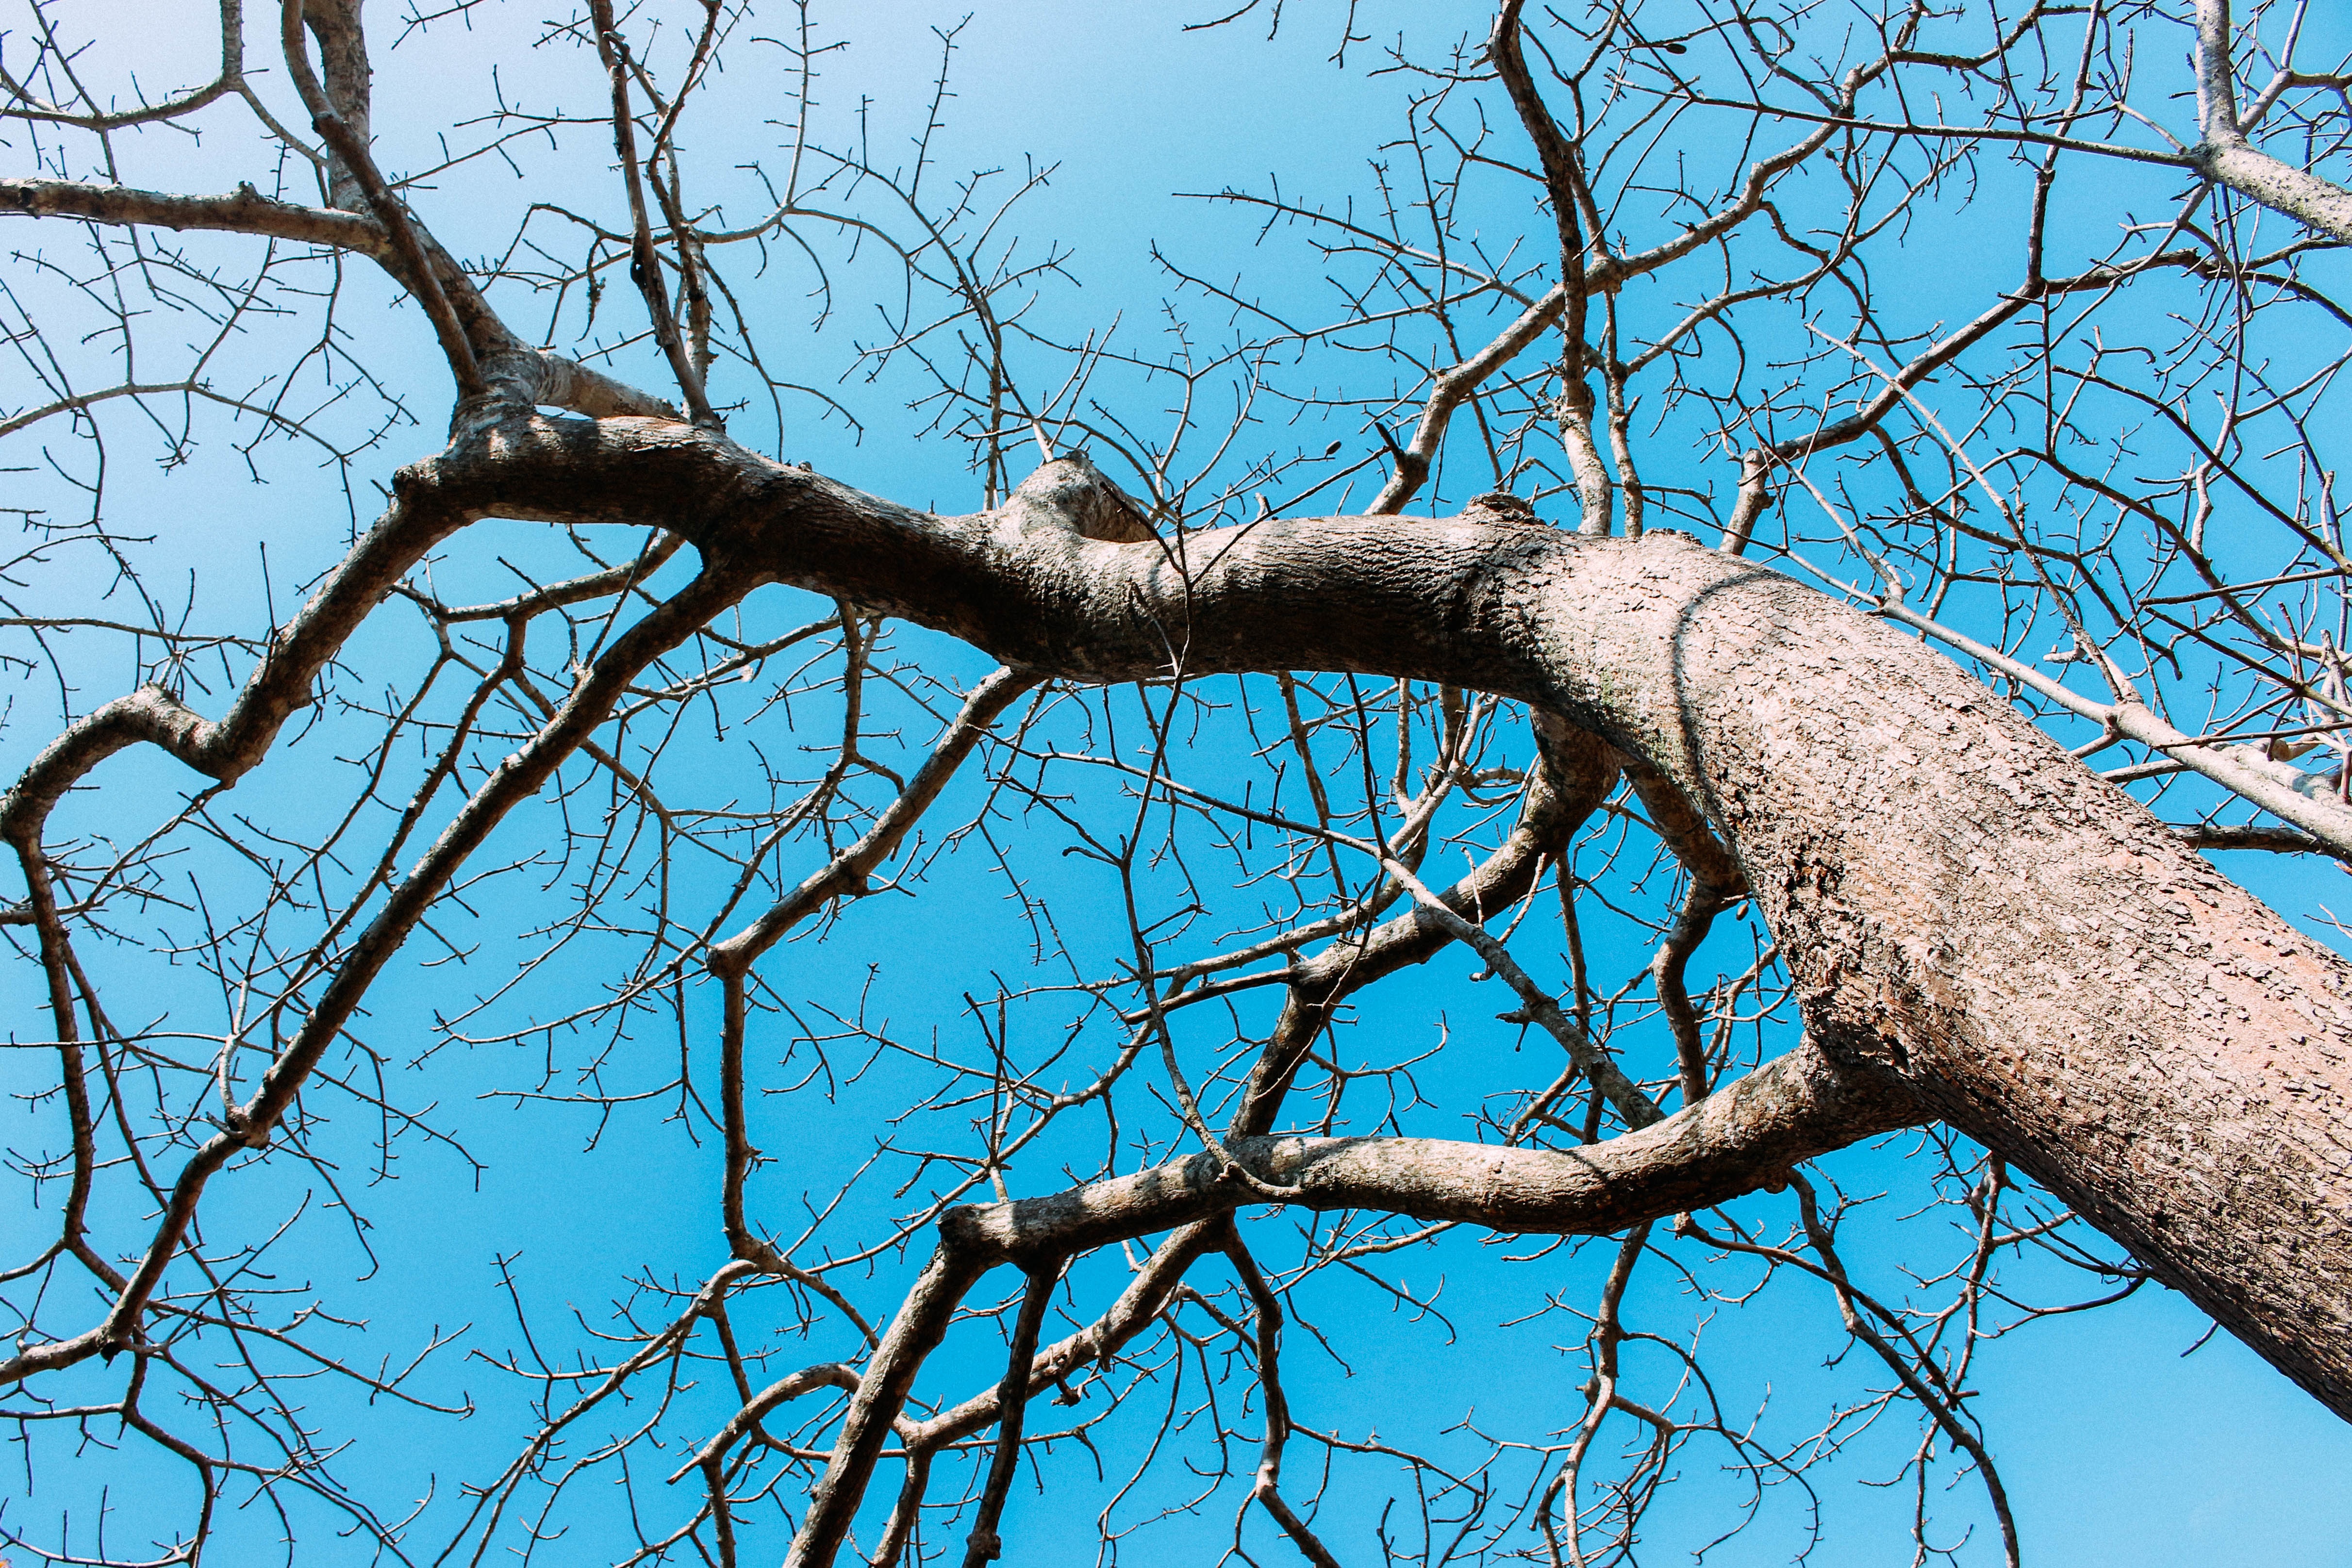
tree, nature, branch, winter, plant, leaf, flower, spring, season, twig, woody plant